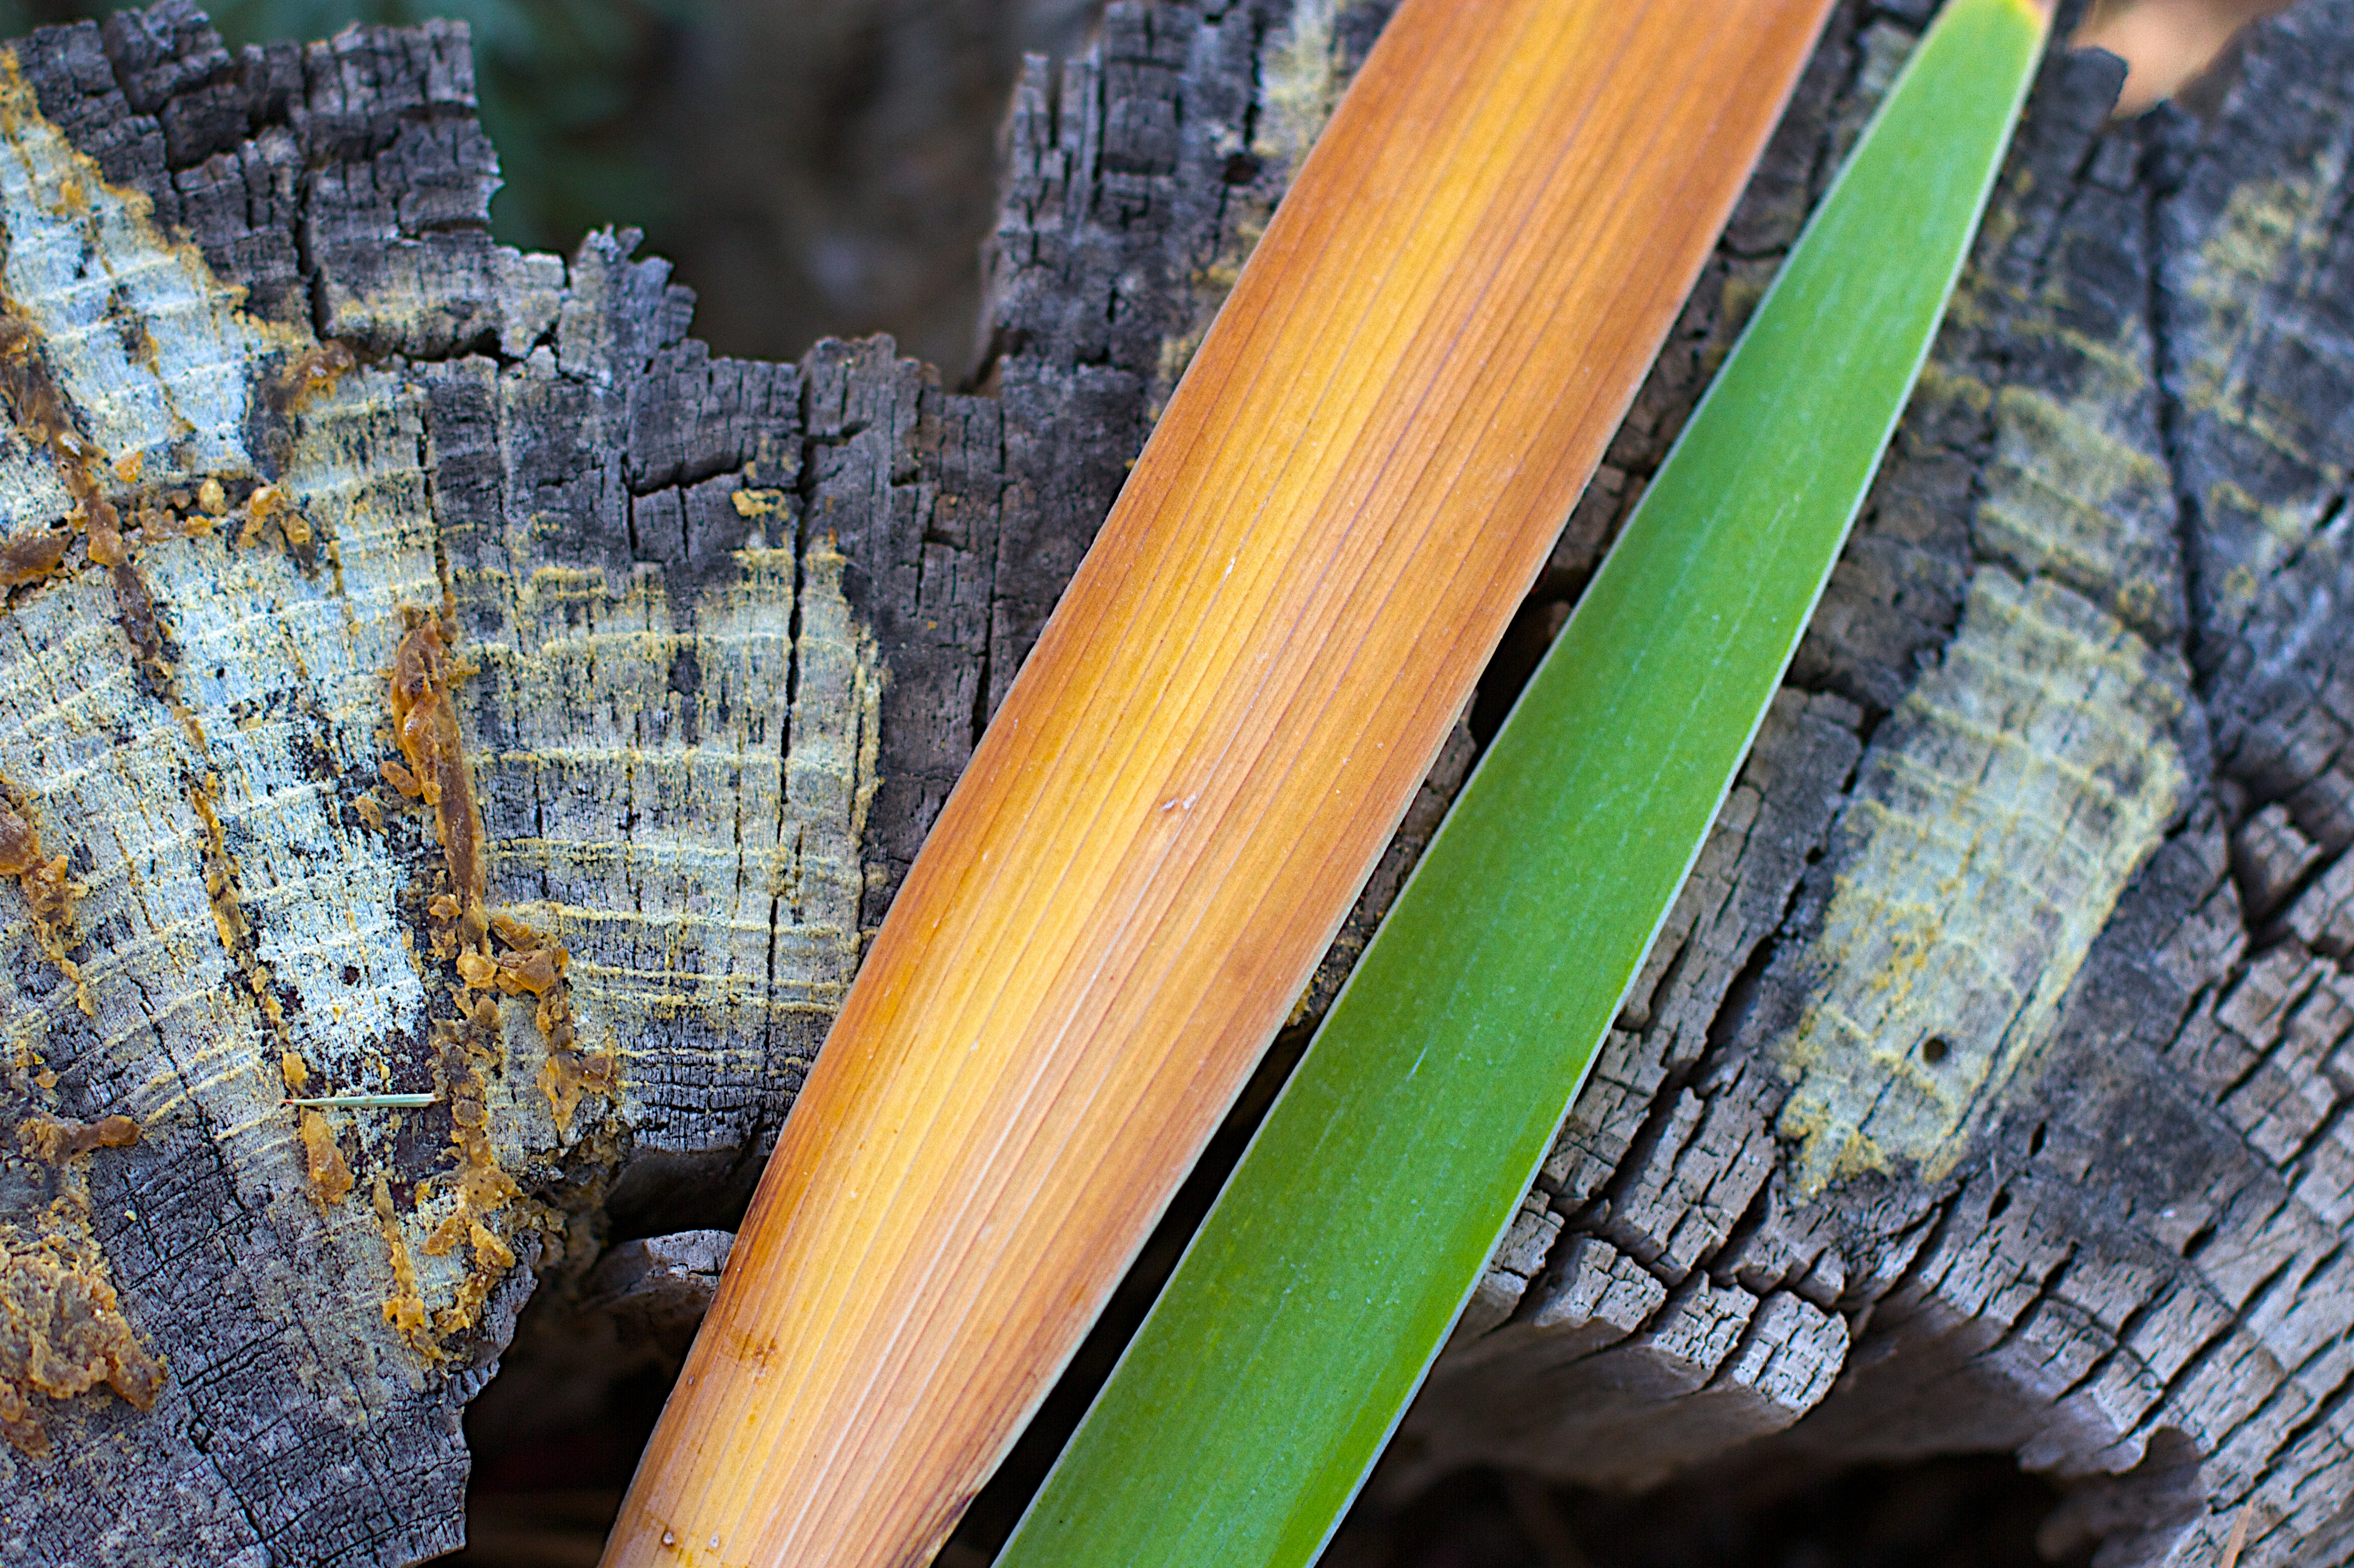
tree, wood, leaf, green, yellow, macro photography